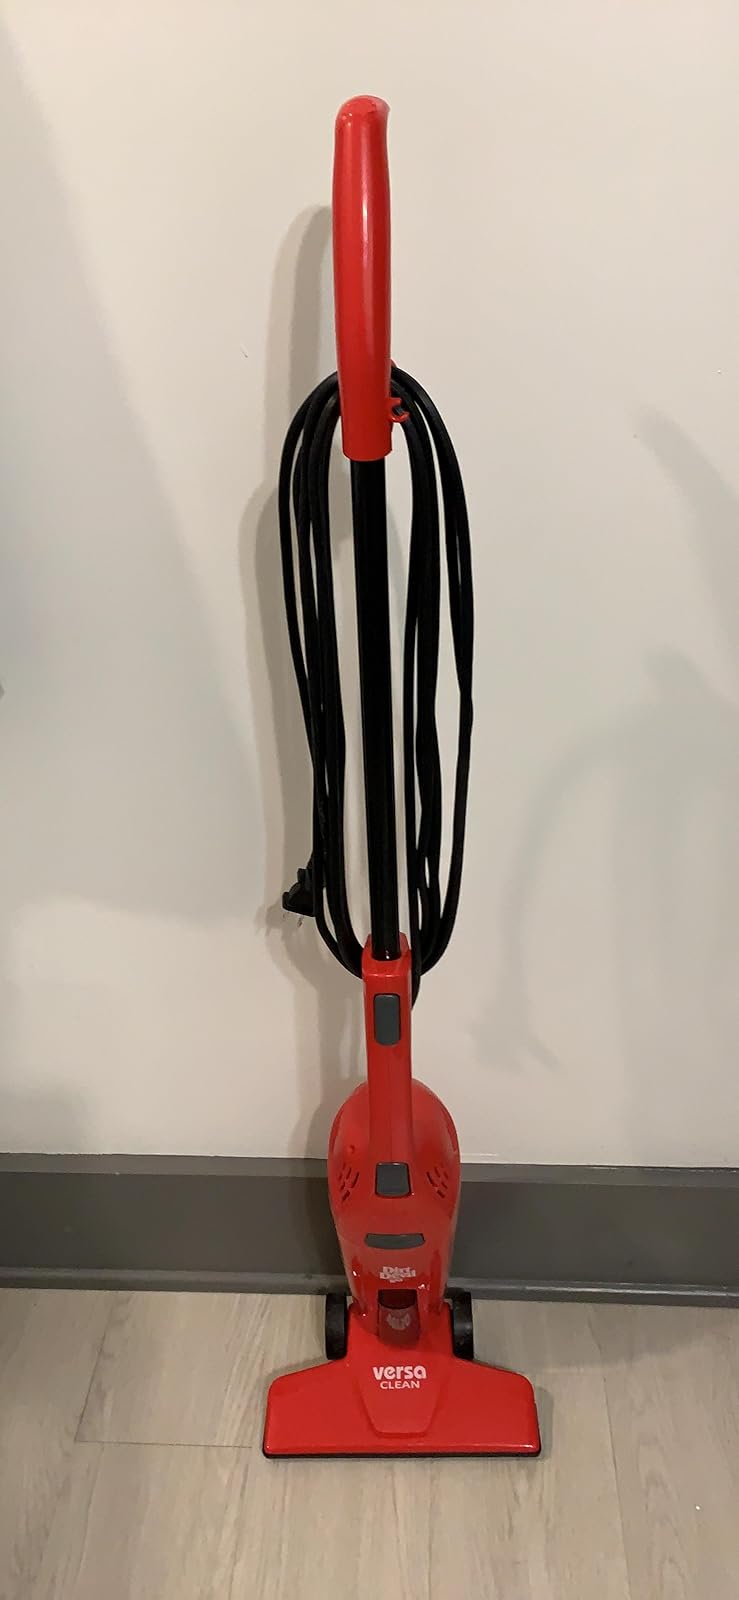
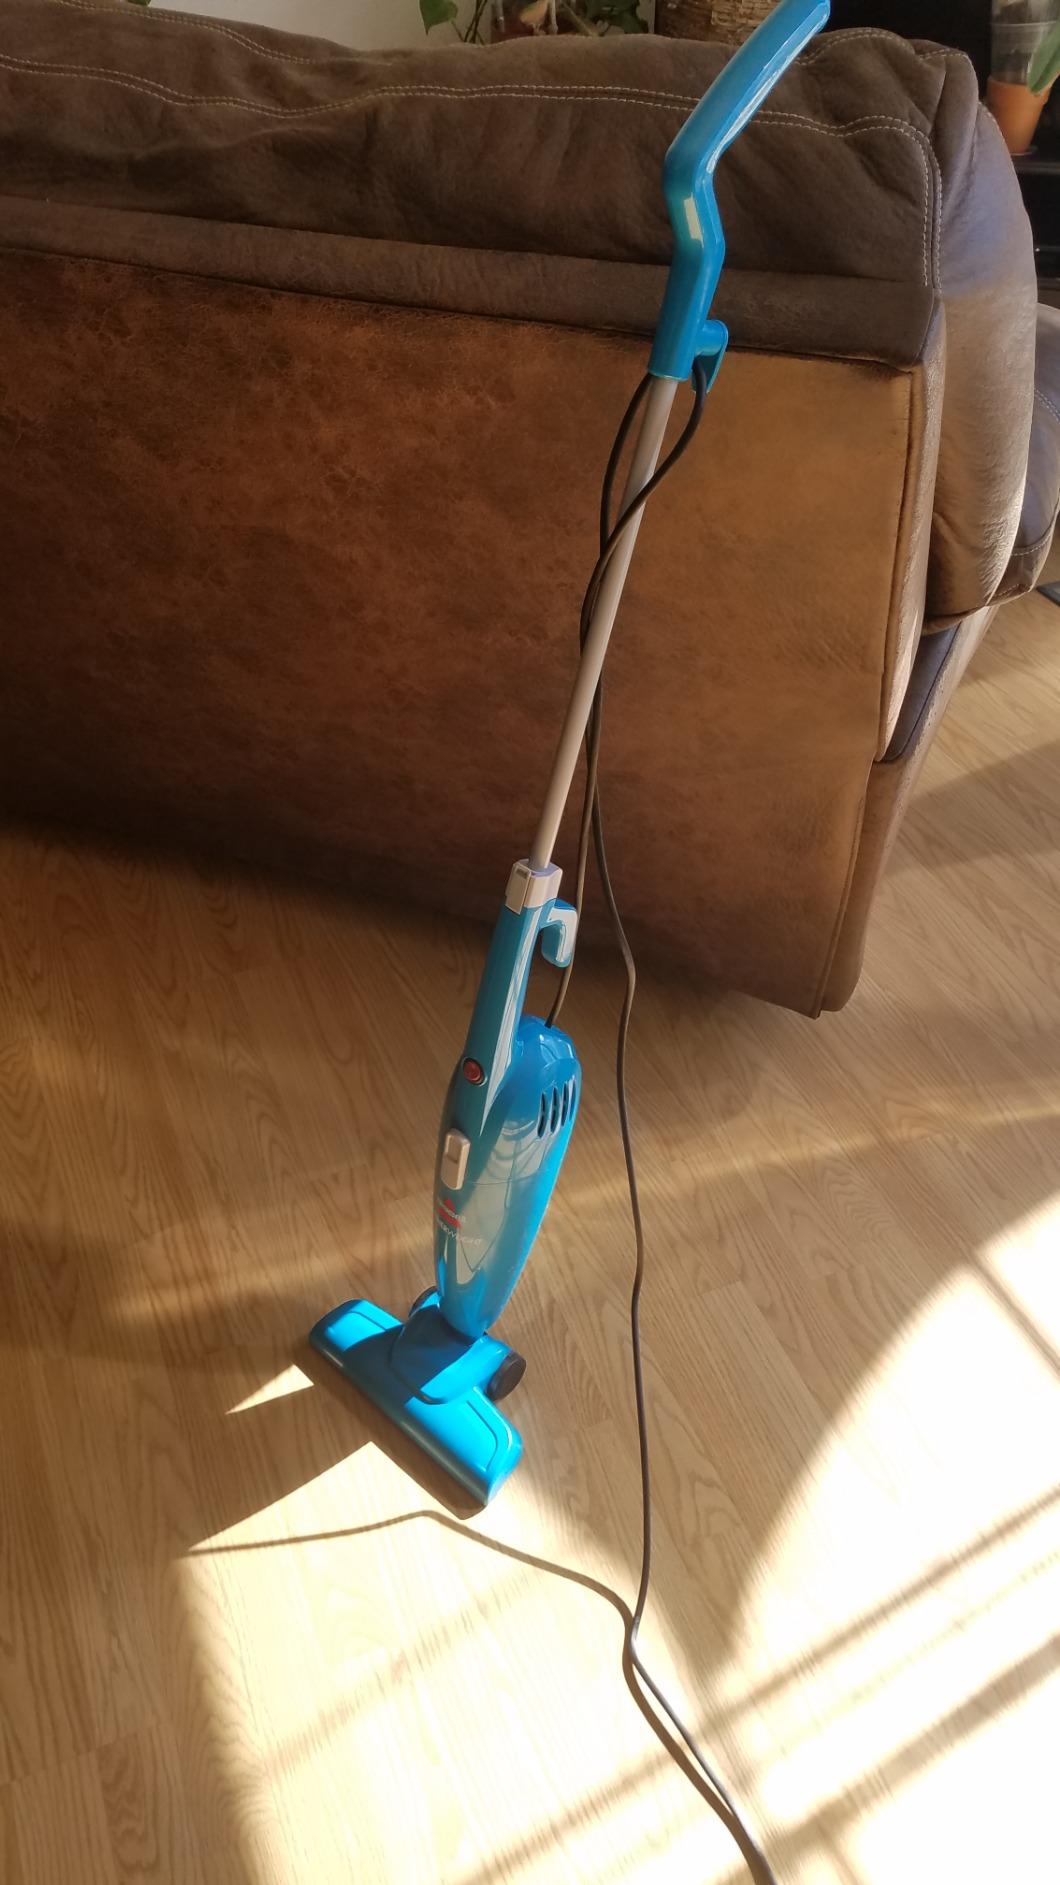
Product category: items_vacuum
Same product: no